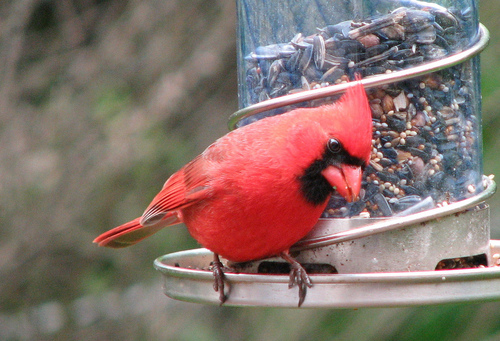
this is a small red bird with a blunt red bill, it's whole body is red, with the exception of a black area on it's throat and superciliary.
this red bird has a red bill and a black supercillary.
this colorful bird has the pinkness of a salmon, including its beak color, with the exception of a small black ring encircling its face.
bird with black eye and throat, pinkish gray tarsus and gray feet, pink breast, belly and abdomen, crown, back and nape
this bird has a red crown, a red bill, and a red breast
this bird is mostly red with a wide red bill and a black ring from its superciliary around its bill to its throat.
a red bird with black circle around the bill.
this bird is red and black in color, with a bright red beak.
this particular bird has a belly that is red and has black cheek patches
this bird has vivid red feathers, a red crest and beak, and black throatpatch,
Species: Cardinal